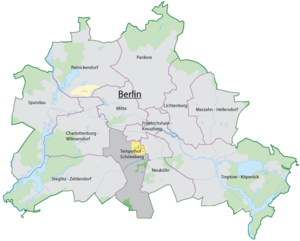
Le 1. FC Traber Mariendorf est un club allemand de football, localisé dans la commune de Mariendorf, dans l’arrondissement de Tempelhof-Schöneberg, à Berlin.